Sigurd Lie

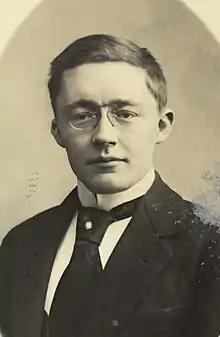

Sigurd Lie (May 23, 1871 – September 30, 1904) was a Norwegian composer and conductor.